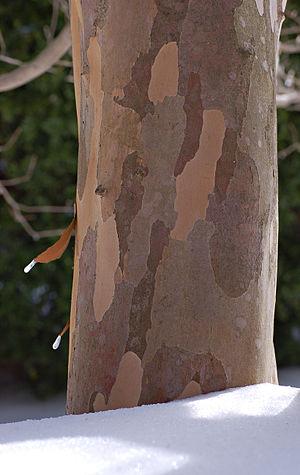
Le Stewartia pseudocamellia, également connu sous le nom de Stewartia coréen, Stewartia japonais, ou camélia à feuilles caduques, est un arbre de la famille des Theaceae, originaire du Japon et de Corée.